Lee Chang-sub

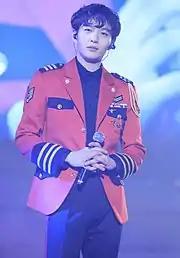
Lee at BTOB Time in January 2017

Lee Changsub released his debut solo EP, "bpm 82.5", in Japan. With the title track "At The End". His Japanese debut in 2017 coincided with the launch of the "Piece of BTOB" project, which saw each BtoB member releasing solo digital singles during the group's promotional hiatus in the summer of 2017.